Farthinghoe railway station

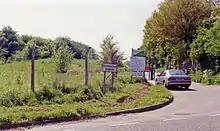
Station location in 1992

Farthinghoe station was situated on the busiest section of the line, the stretch from Merton Street to Cockley Brake, where there was a junction with the Stratford-upon-Avon and Midland Junction Railway (SMJ). Opened on 1 June 1872, the section provided connections to Towcester and Blisworth. The LNWR and SMJ jointly served Farthinghoe and Merton Street until they were absorbed into the London, Midland and Scottish Railway on 1 January 1923 upon the railway grouping. The station lost its stationmaster from 1930 and came under the control of Banbury, only 3½ miles away. Former SMJ passenger services were withdrawn as from 2 July 1951. Farthinghoe was itself to close to passengers the following year.